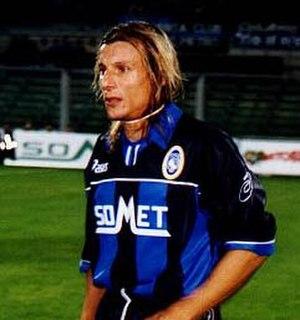
La Coupe des confédérations était une compétition internationale de football créée en 1992 et disparue en 2019 s'adressant aux sélections nationales masculines. À partir de 1997, outre l'équipe nationale du pays hôte du tournoi et l'équipe championne du monde, les champions continentaux des six confédérations de football participent à la compétition. Il s'agit là des vainqueurs de la Coupe d'Afrique des nations, de la Coupe d'Asie des nations, du Championnat d'Europe, de la Coupe d'Océanie, ainsi que des vainqueurs de la Copa América et de la Gold Cup, qui sont respectivement les compétitions continentales de la confédération sud-américaine et de la confédération d'Amérique du Nord et centrale et de la Caraïbe.
Claudio Paul Caniggia, né le 9 janvier 1967 à Buenos Aires, est un footballeur international argentin.